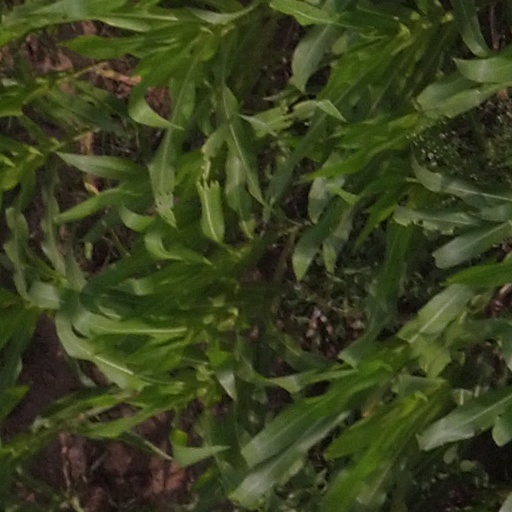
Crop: maize; corn